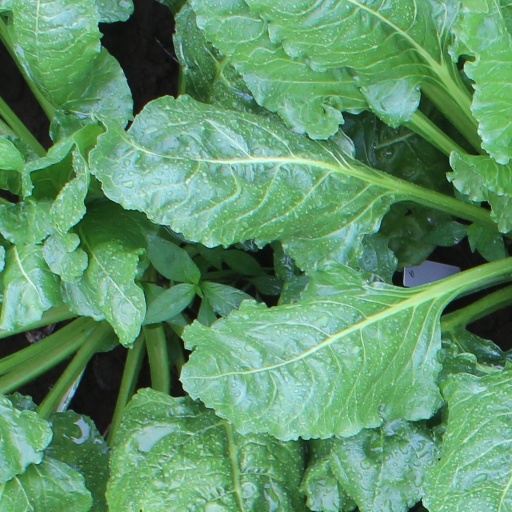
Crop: sugar beet